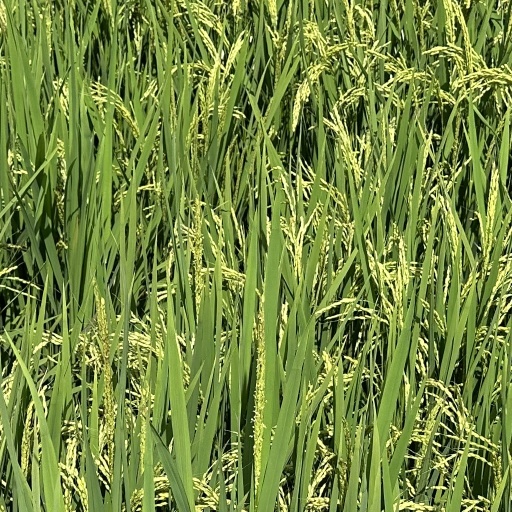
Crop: rice